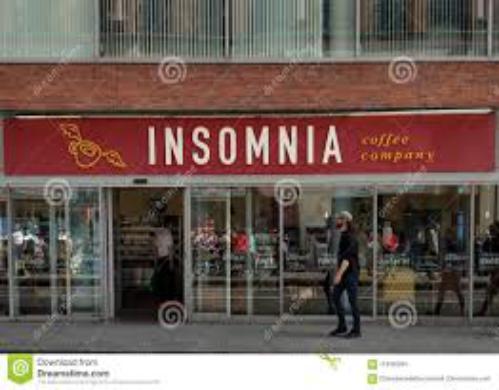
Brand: Insomnia Coffee Company
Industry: Food